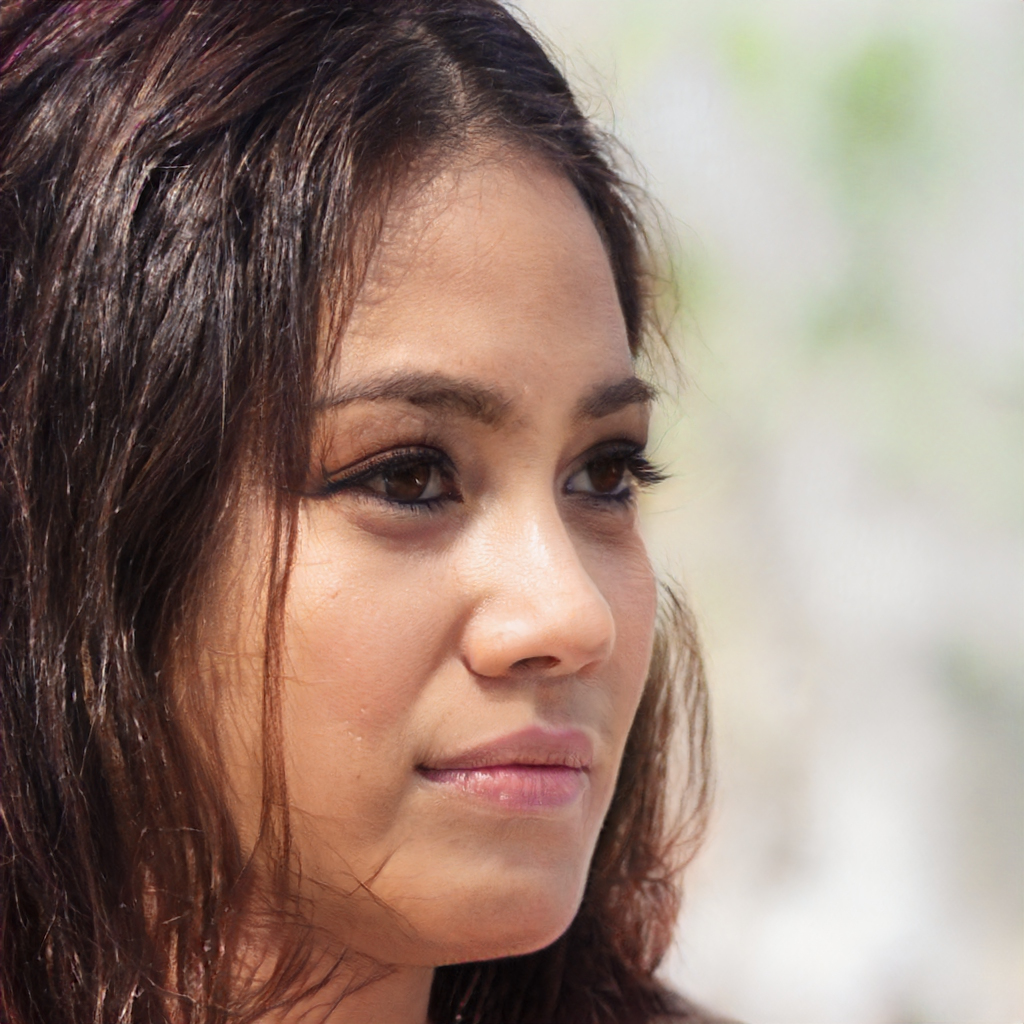
Label: Colored